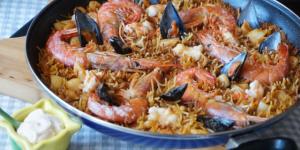
fideua de marisco